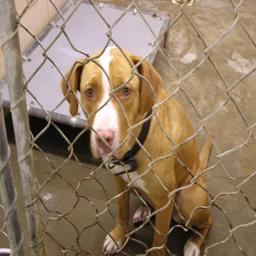
Animal: dogs